The Saint's Vacation

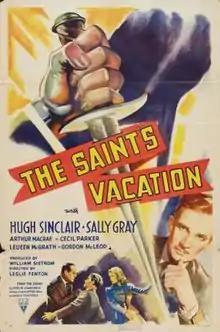

The Saint's Vacation is a 1941 adventure film produced by the British arm of RKO Pictures. The film stars Hugh Sinclair as Simon Templar, also known as "The Saint", a world-roving crimefighter who walks the fine edge of the law. This was the seventh of eight films in RKO's film series about the character created by Leslie Charteris. It was Sinclair's first appearance as Templar, having taken over the role from George Sanders, who then stepped into RKO's "Falcon" series.